François de Civille

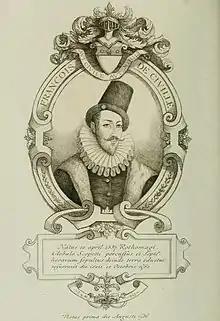
François de Civille

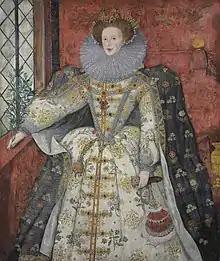
Portrait of Elizabeth I of England said to have been a gift to François de Civille in 1588.

François de Civille, seigneur de Saint-Mards (1537–1610), was a French soldier and diplomat. The Civille family of Rouen was of Spanish origin.